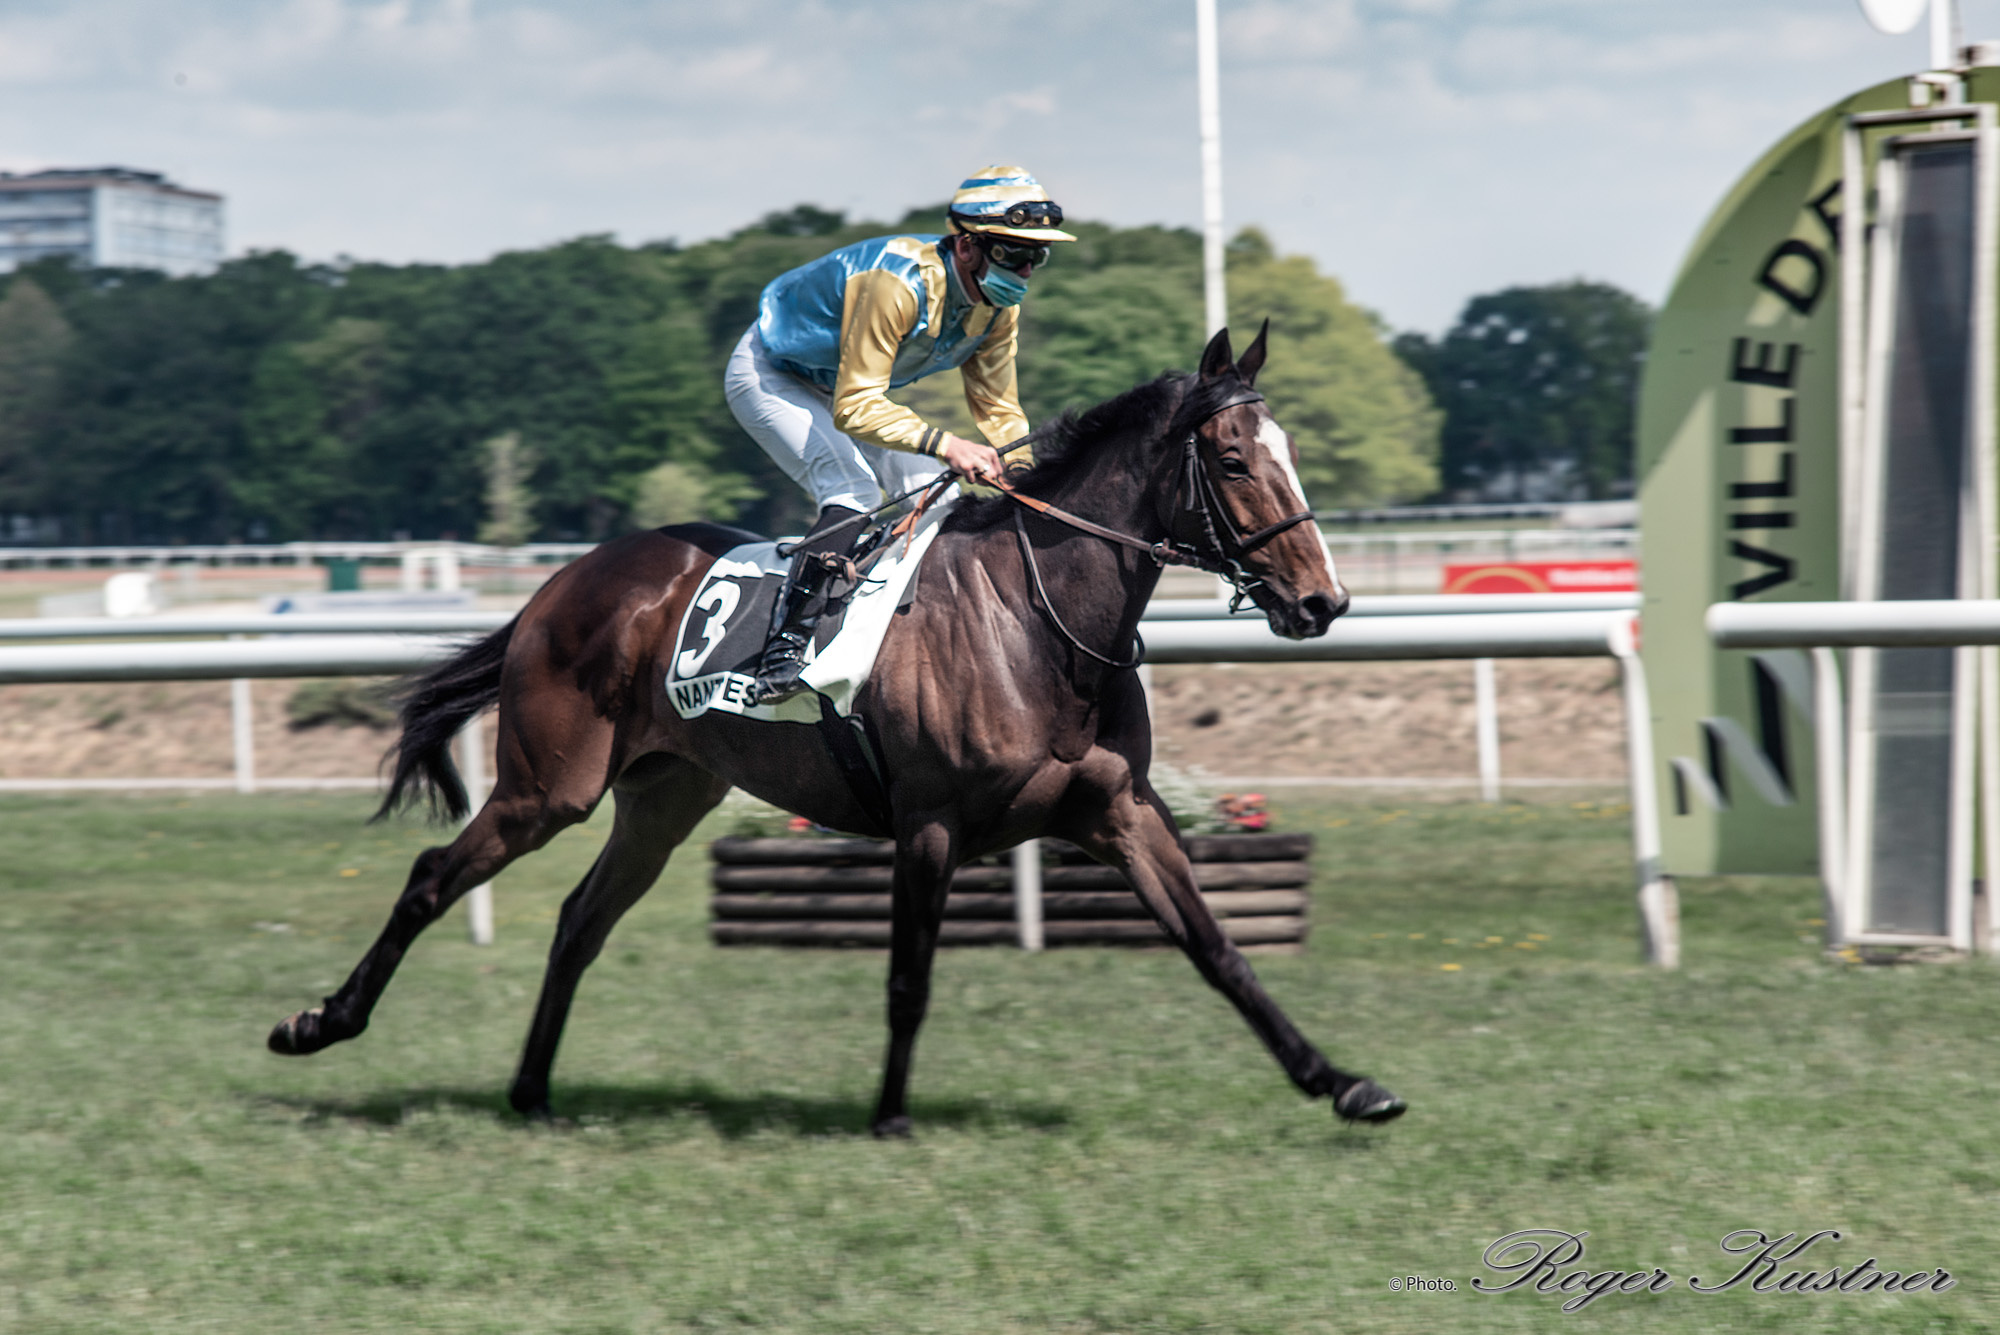
animal, horse, bridle, jockey, halter, sports venue, animal sports, rein, vertebrate, horse tack, horse racing, equestrian sport, Flat racing, helmet, working animal, equestrian helmet, sports, horse supplies, racing, personal protective equipment, equestrianism, bit, saddle, riding boot, race track, Individual sport, stallion, livestock, sorrel, mare, equitation, mane, horse trainer, english riding